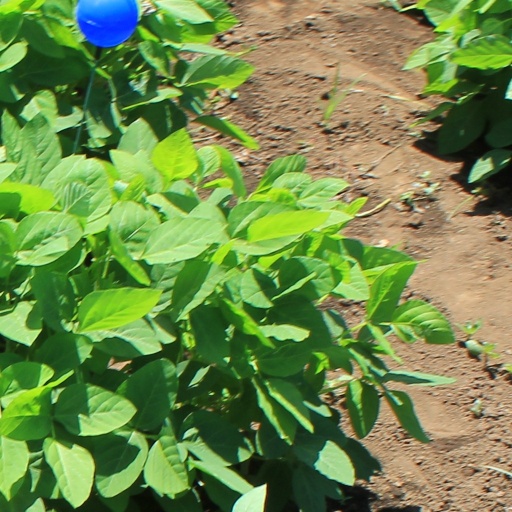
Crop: soybean